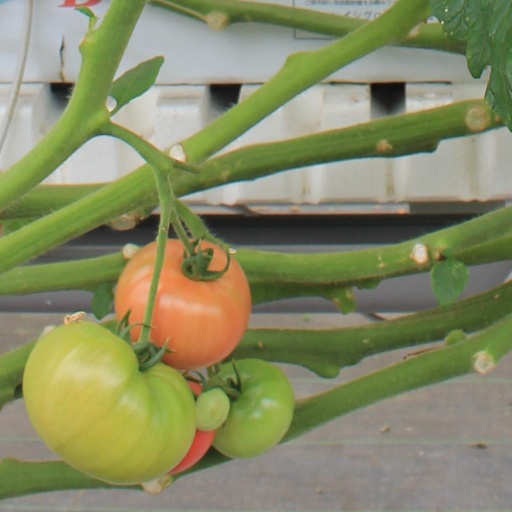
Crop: tomato